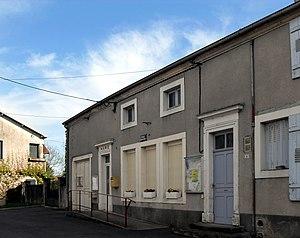
La mairie de Bourbévelle
Bourbévelle est une commune française située dans le département de la Haute-Saône, en région Bourgogne-Franche-Comté.